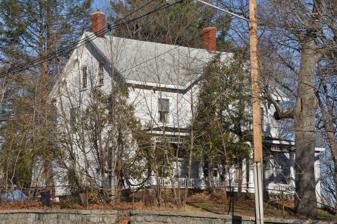
Building: Alden Batchelder House
Country: United States of America
Year built: 1849
Historic house in Massachusetts, United States United States historic place Alden Batchelder House U.S. National Register of Historic Places Show map of Massachusetts Show map of the United States Location 797 Main St., Reading, Massachusetts Coordinates 42°31′42″N 71°6′11″W / 42.52833°N 71.10306°W / 42.52833; -71.10306 Built 1849 ( 1849 ) Architectural style Italianate MPS Reading MRA NRHP reference No. 84002491 Added to NRHP July 19, 1984 The Alden Batchelder House is a historic house in Reading, Massachusetts . Built in the early 1850s, it is an excellent example of an early Italianate design. It was listed on the National Register of Historic Places in 1984. Description and history The Alden Batchelder House stands north of downtown Reading, on a triangular parcel of land at the junction of Main Street ( Massachusetts Route 28 ) and Charles Street, across Main Street from the Laurel Hill Cemetery. It is a 2 + 1 ⁄ 2 -story wood-frame structure, with a side-gable roof and clapboarded exterior. It is oriented facing south, and is screened from the streets on either side by trees; a stone retaining wall lines the properties eastern and western sides. The roof has relatively deep eaves, studded with a few single decorative brackets. At the center of the main facade there is a gable at the roof line, which is echoed in the roof of the single-story porch, which wraps around the side of the house. The porch features turned balusters and posts. The first-floor windows are elongated, with deep moldings. The house was built in 1849 by Alden Batchelder, and represents an early form of the Italianate style. The house has a basically Georgian or Federal form, but its decorative elements are clearly Italianate. Alden Batchelder was a local cabinetmaker, a common trade in the town at the time. His business was successful, employing 25 workers in 1864. It was destroyed by fire in 1876, after which he moved the business to Charlestown , where he employed prisoners from the Charlestown State Prison . See also National Register of Historic Places listings in Reading, Massachusetts National Register of Historic Places listings in Middlesex County, Massachusetts References